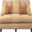
Label: couch